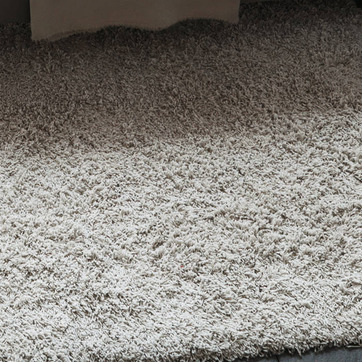
Material: carpet